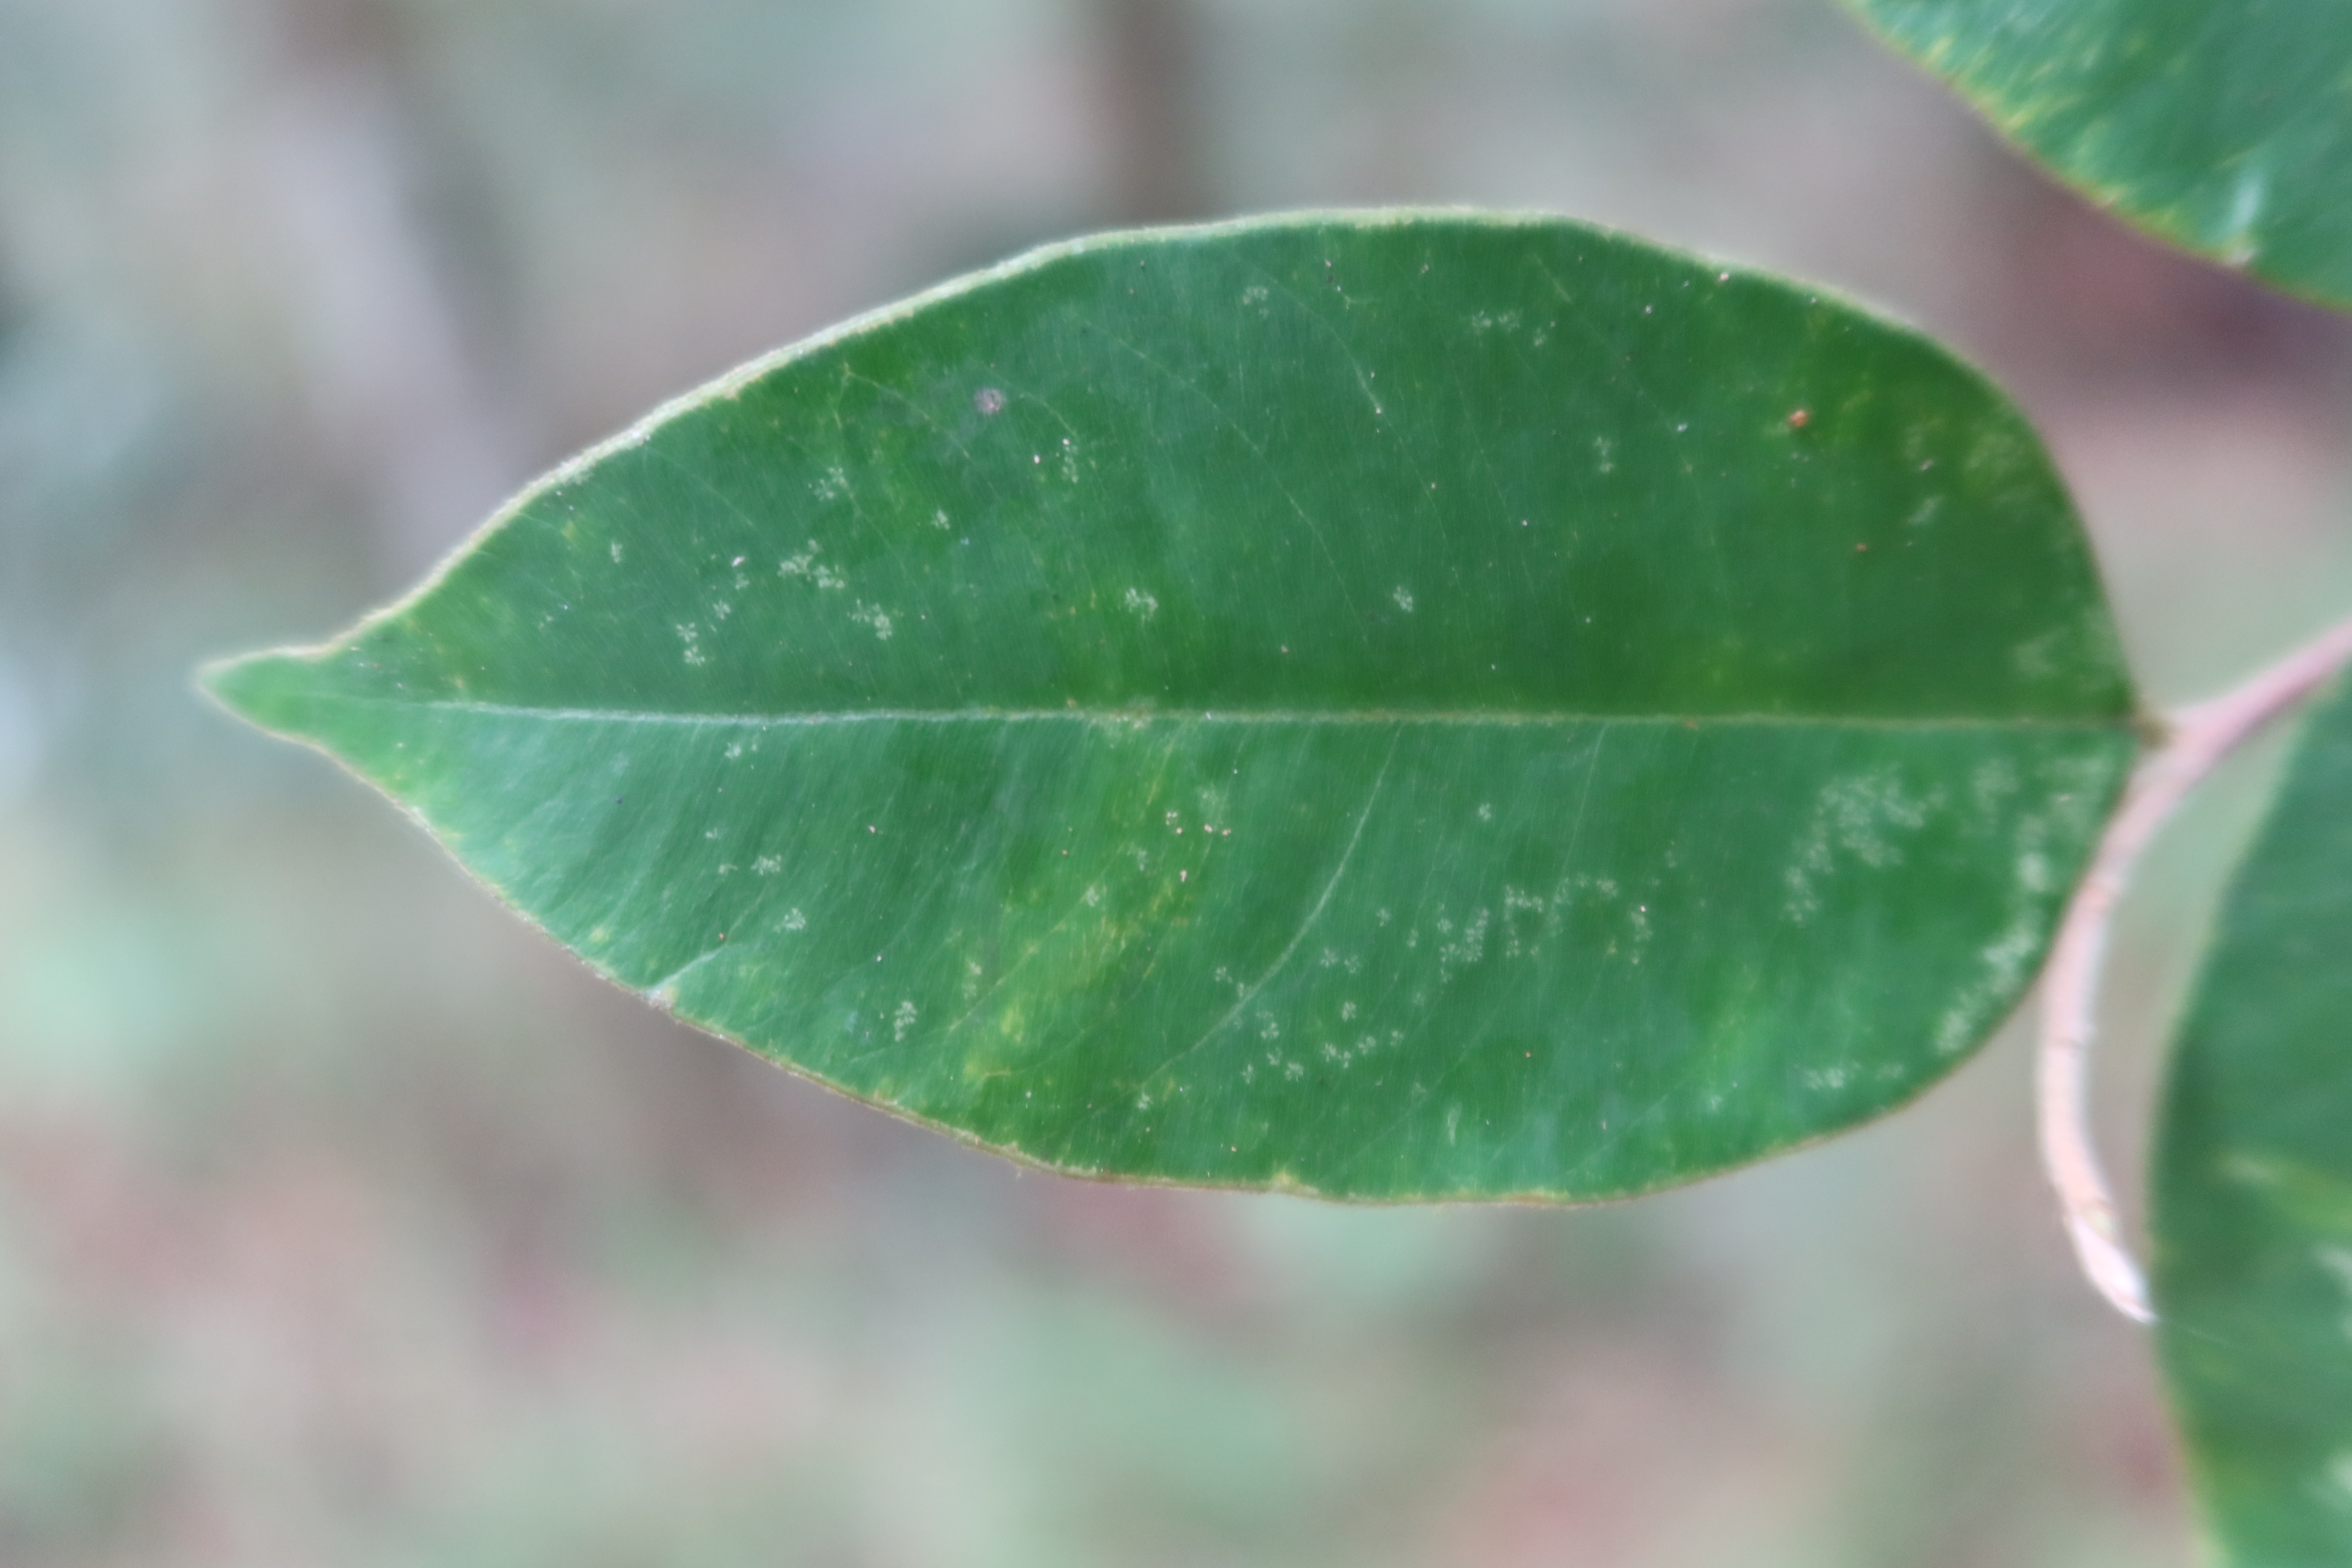
Label: Healthy